Behaalotecha

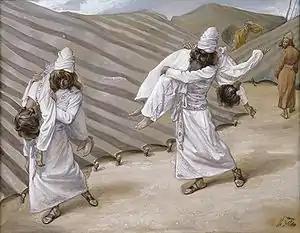
The Dead Bodies Carried Away (watercolor circa 1896–1902 by James Tissot)

Tractate Beitza in the Mishnah, Tosefta, Jerusalem Talmud, and Babylonian Talmud interpreted the laws common to all of the festivals in Exodus 12:3–27, 43–49; 13:6–10; 23:16; 34:18–23; Leviticus 16; 23:4–43; Numbers 9:1–14; 28:16–30:1; and Deuteronomy 16:1–17; 31:10–13.